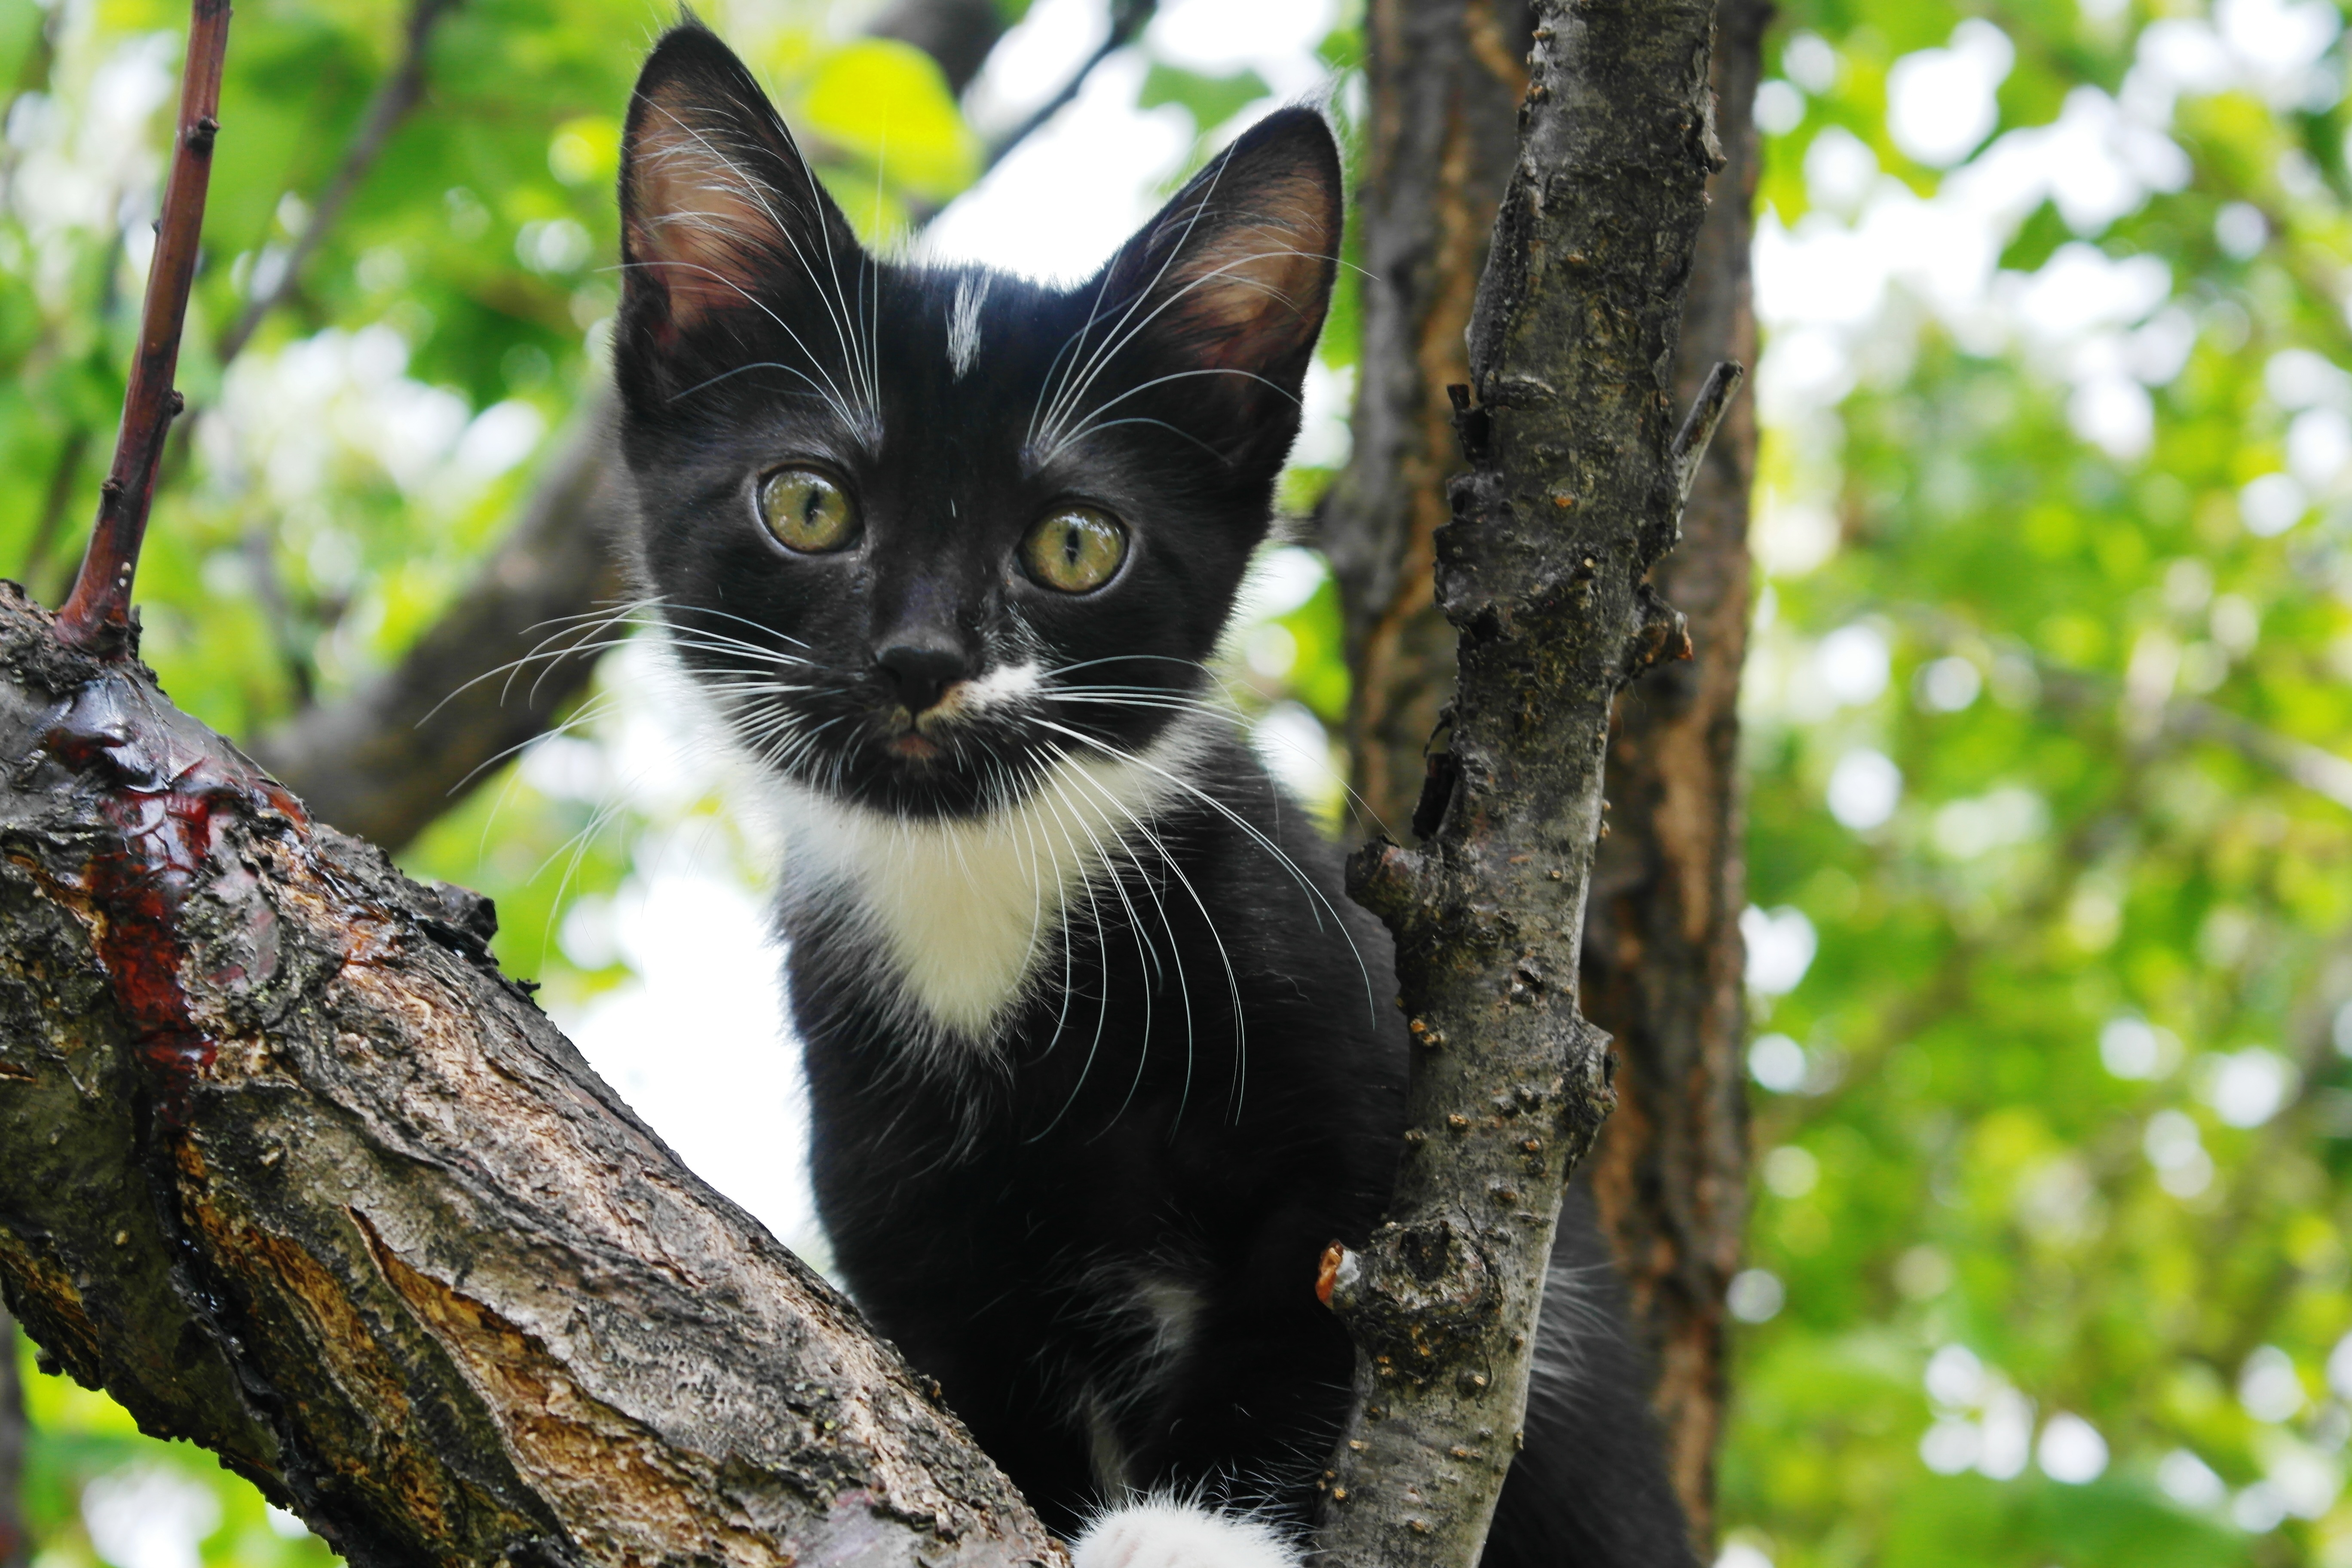
cute, portrait, cat, mammal, black cat, fauna, whiskers, vertebrate, black kitten, small to medium sized cats, cat like mammal